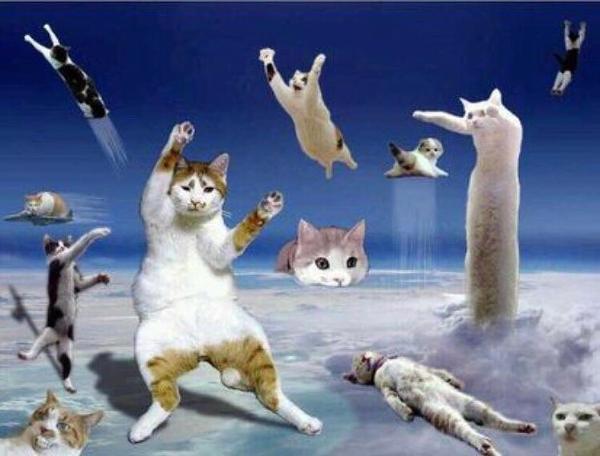
回答: 最終巻の表紙